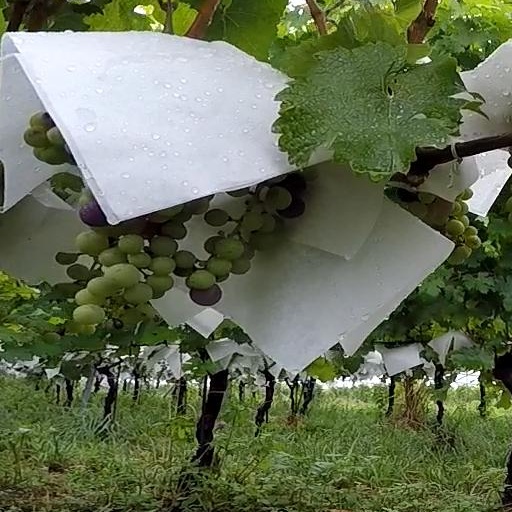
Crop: grape